List of Holden vehicles by nameplate

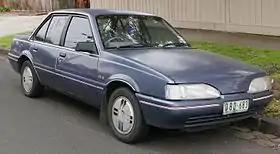
Holden Camira (JD)

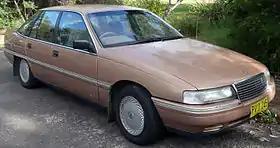
Holden Caprice (VQ)

The Camira was Holden's version of General Motors' J-body platform.